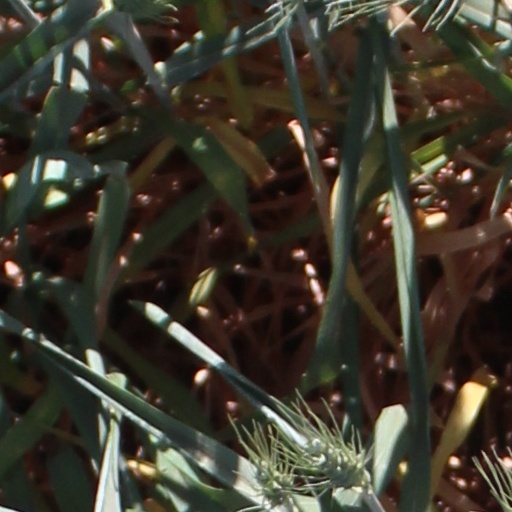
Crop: wheat